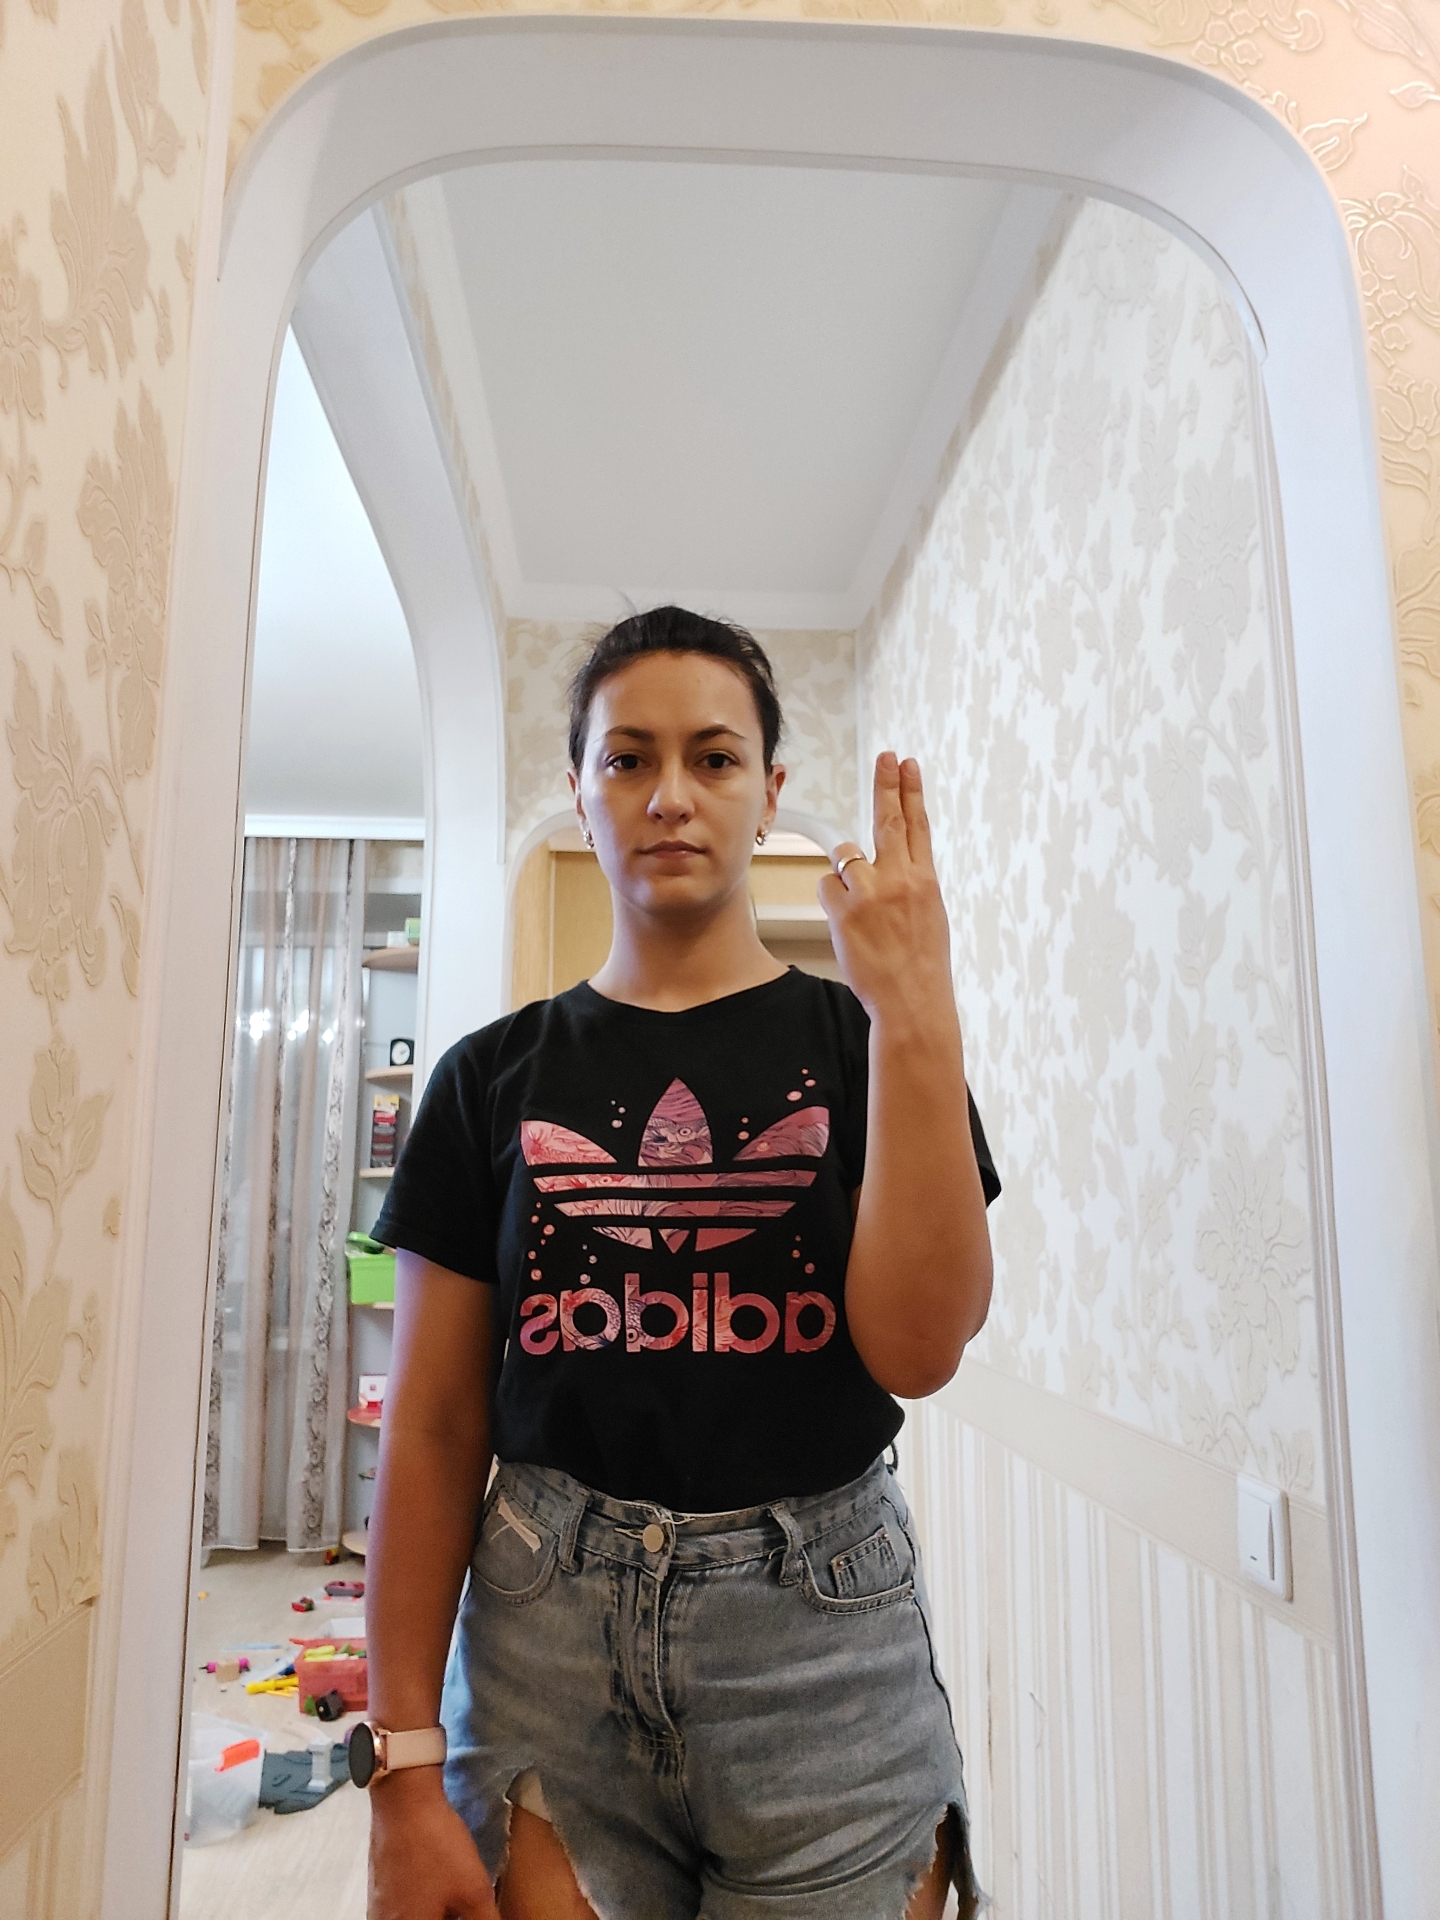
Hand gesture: two_up_inverted